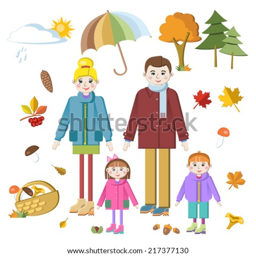
family on a walk in the countryside .